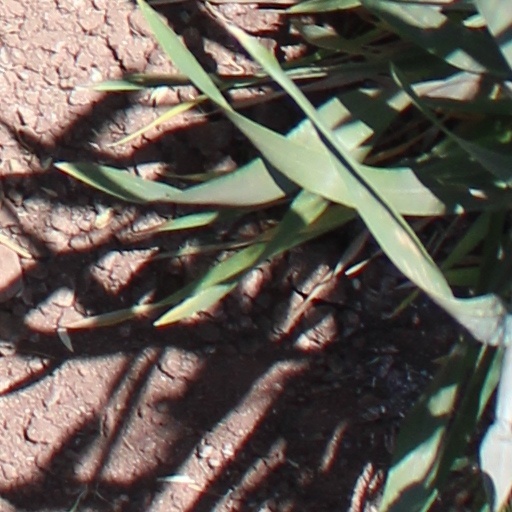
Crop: wheat